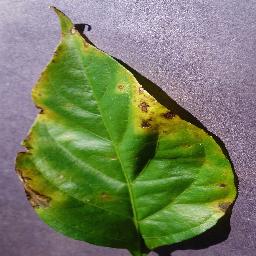
Label: Pepper,_bell___Bacterial_spot